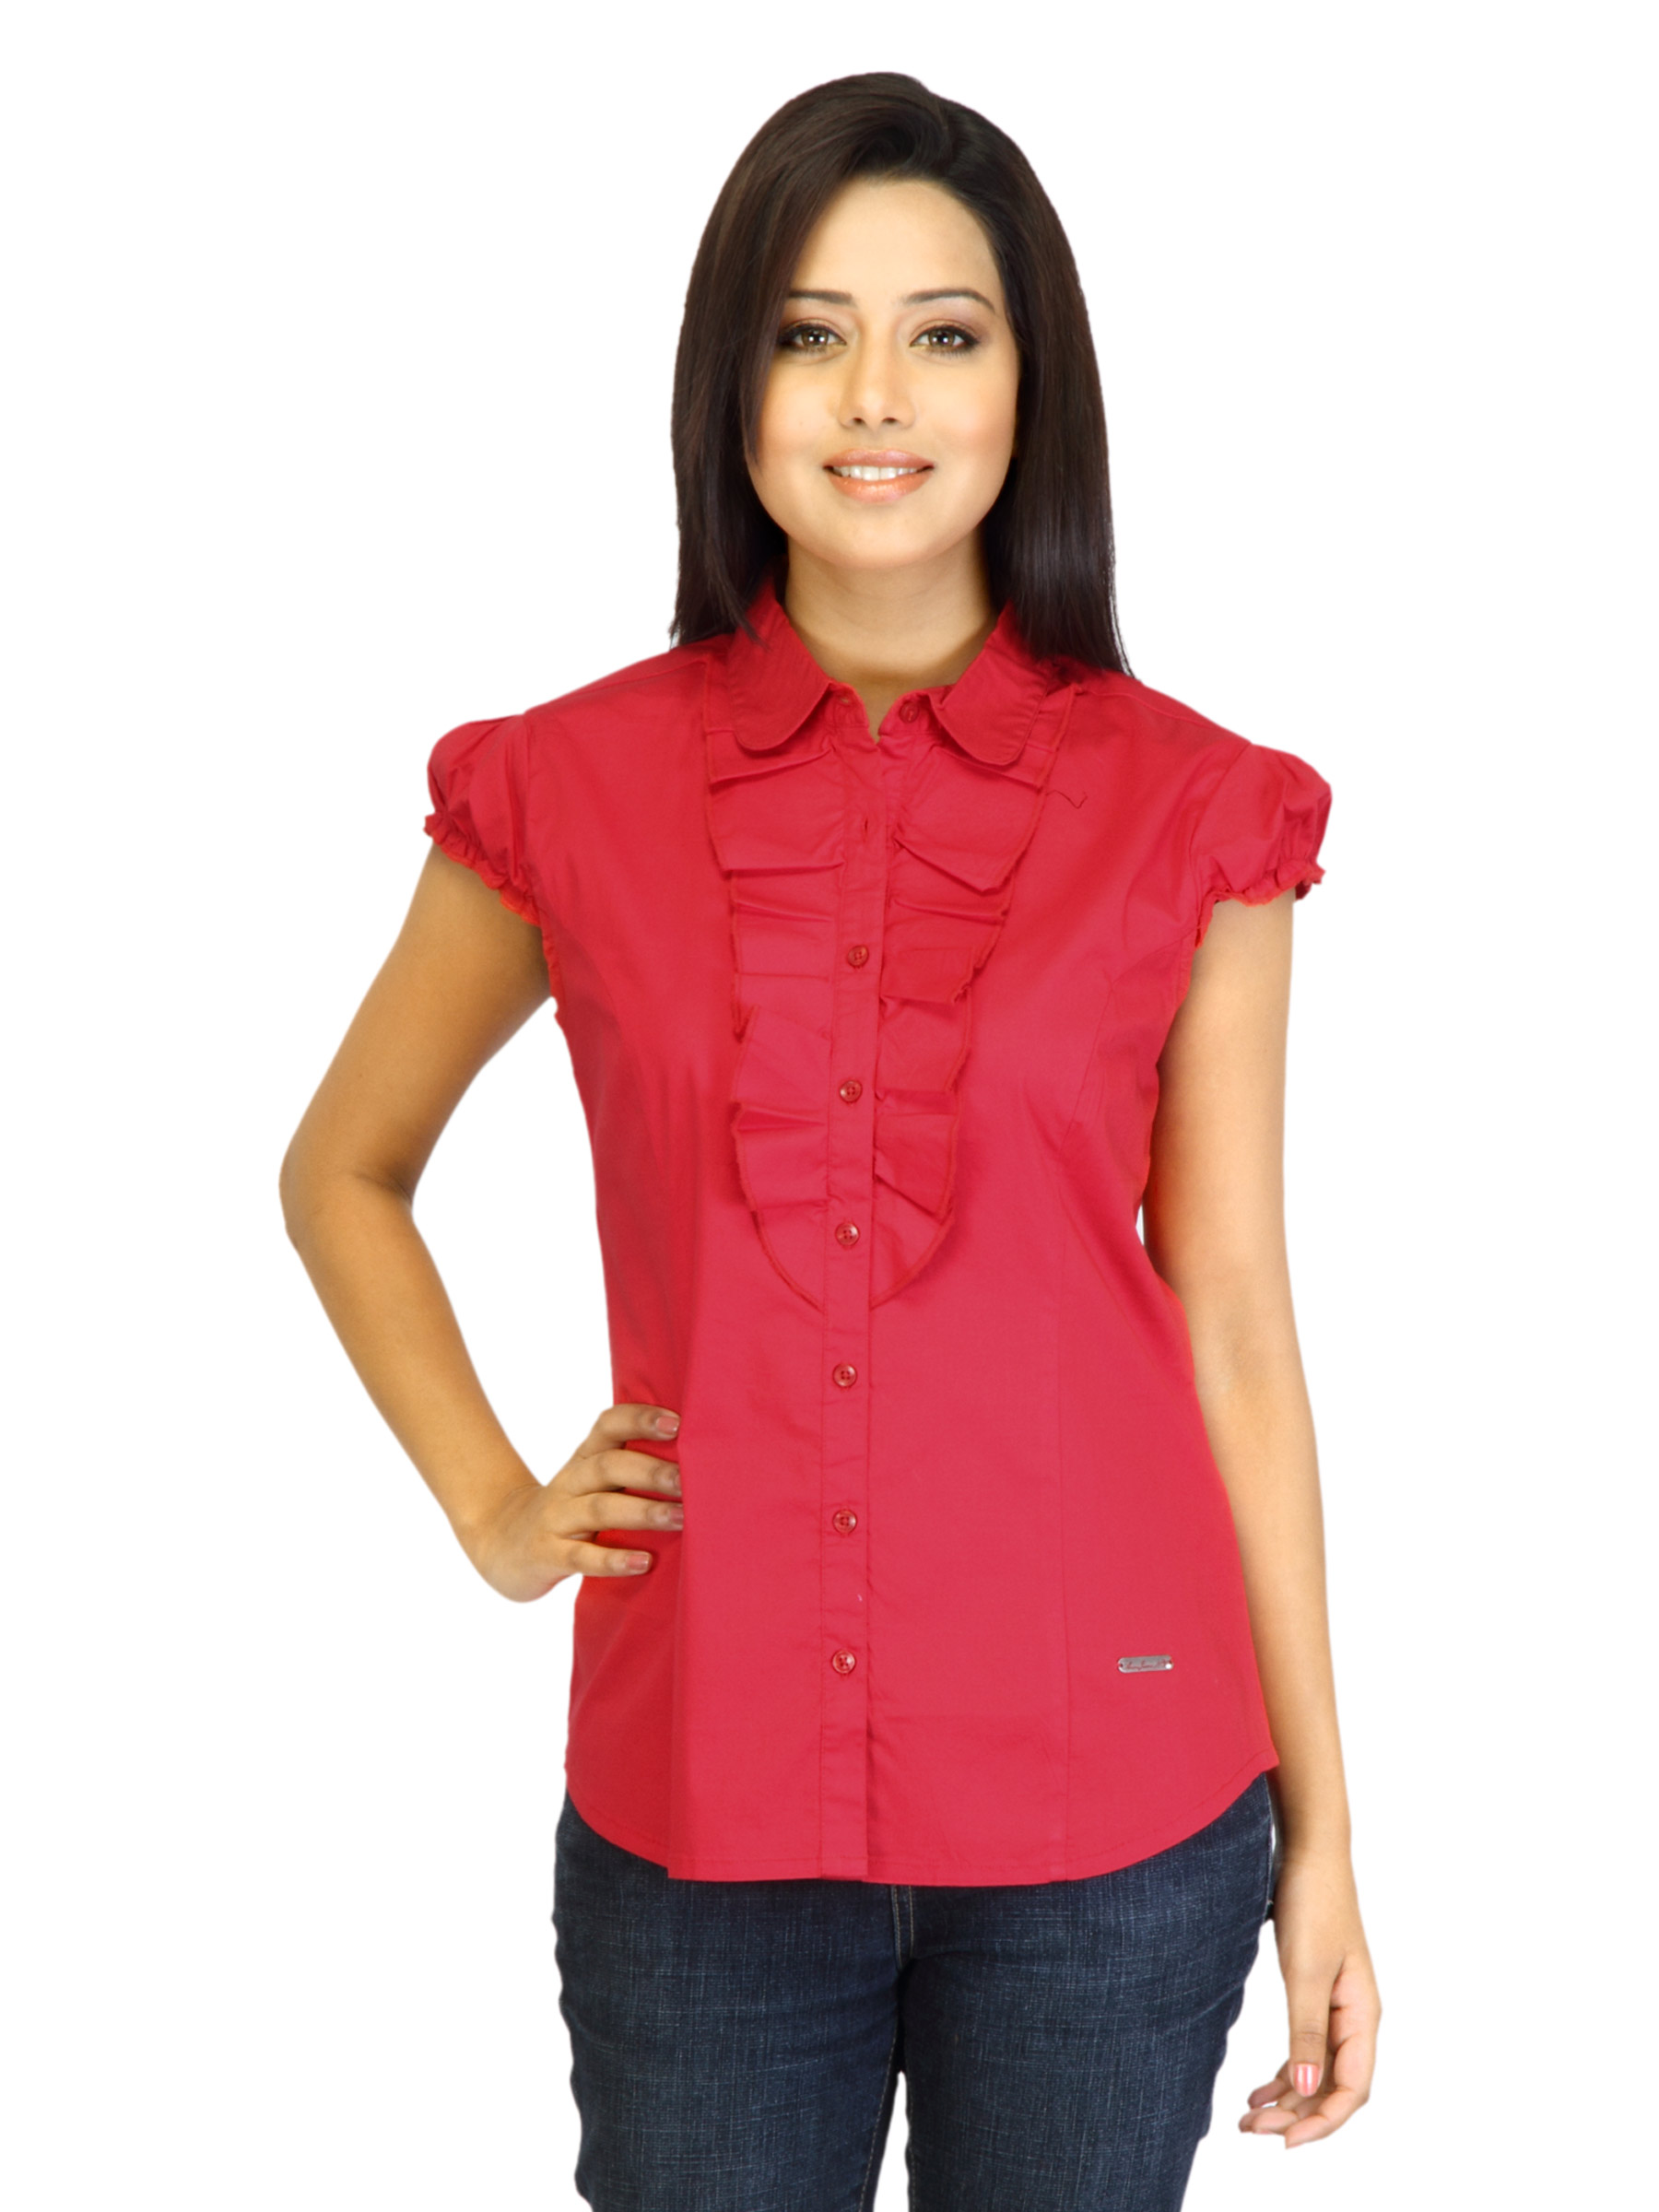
Arrow Woman Red Shirt
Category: Apparel / Topwear / Shirts
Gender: Women
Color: Red
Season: Summer 2012
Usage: Casual